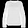
Label: Pullover